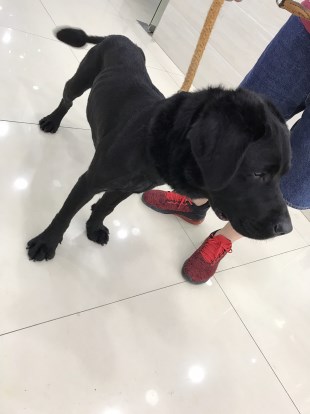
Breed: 3580-n000122-Labrador_retriever